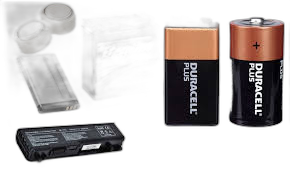
Waste category: battery